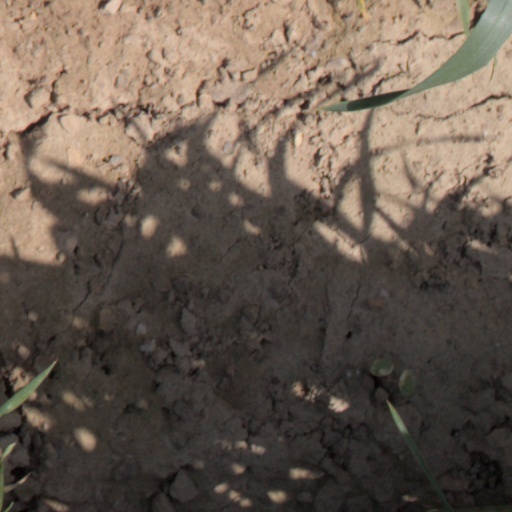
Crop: wheat